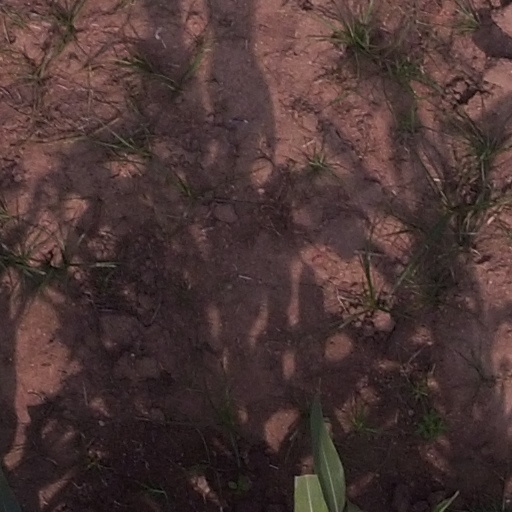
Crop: maize; corn